Dicarbonyl

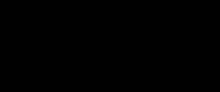
2,5-Dihydroxy­tetrahydro­furan, the hydrated form of succinaldehyde.

Small aldehydes tend to hydrate. Hydration is prevalent for dialdehydes. Glyoxal forms a series of cyclic hydrates. Succinaldehyde hydrates readily to give 2,5-dihydroxy­tetrahydro­furan. The aromatic phthalaldehyde also forms hydrated.